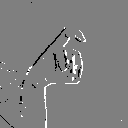
ASL letter: x